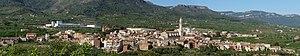
Alforja est une commune de la province de Tarragone, en Catalogne, en Espagne, de la comarque de Baix Camp.